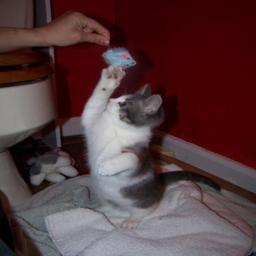
Animal: cats